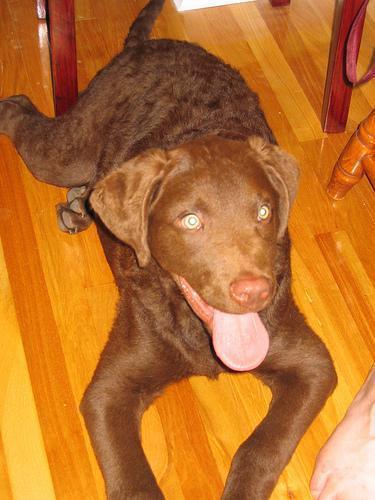
Chesapeake_Bay_retriever